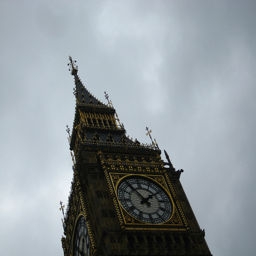
The view of the top of an old clock in a foreign country
The infamous Big Ben clock tower towering over the city of London.
A large tall tower with a metal clock.
A large clock is on a tall brown building.
A tall building with a black and white clock dial.